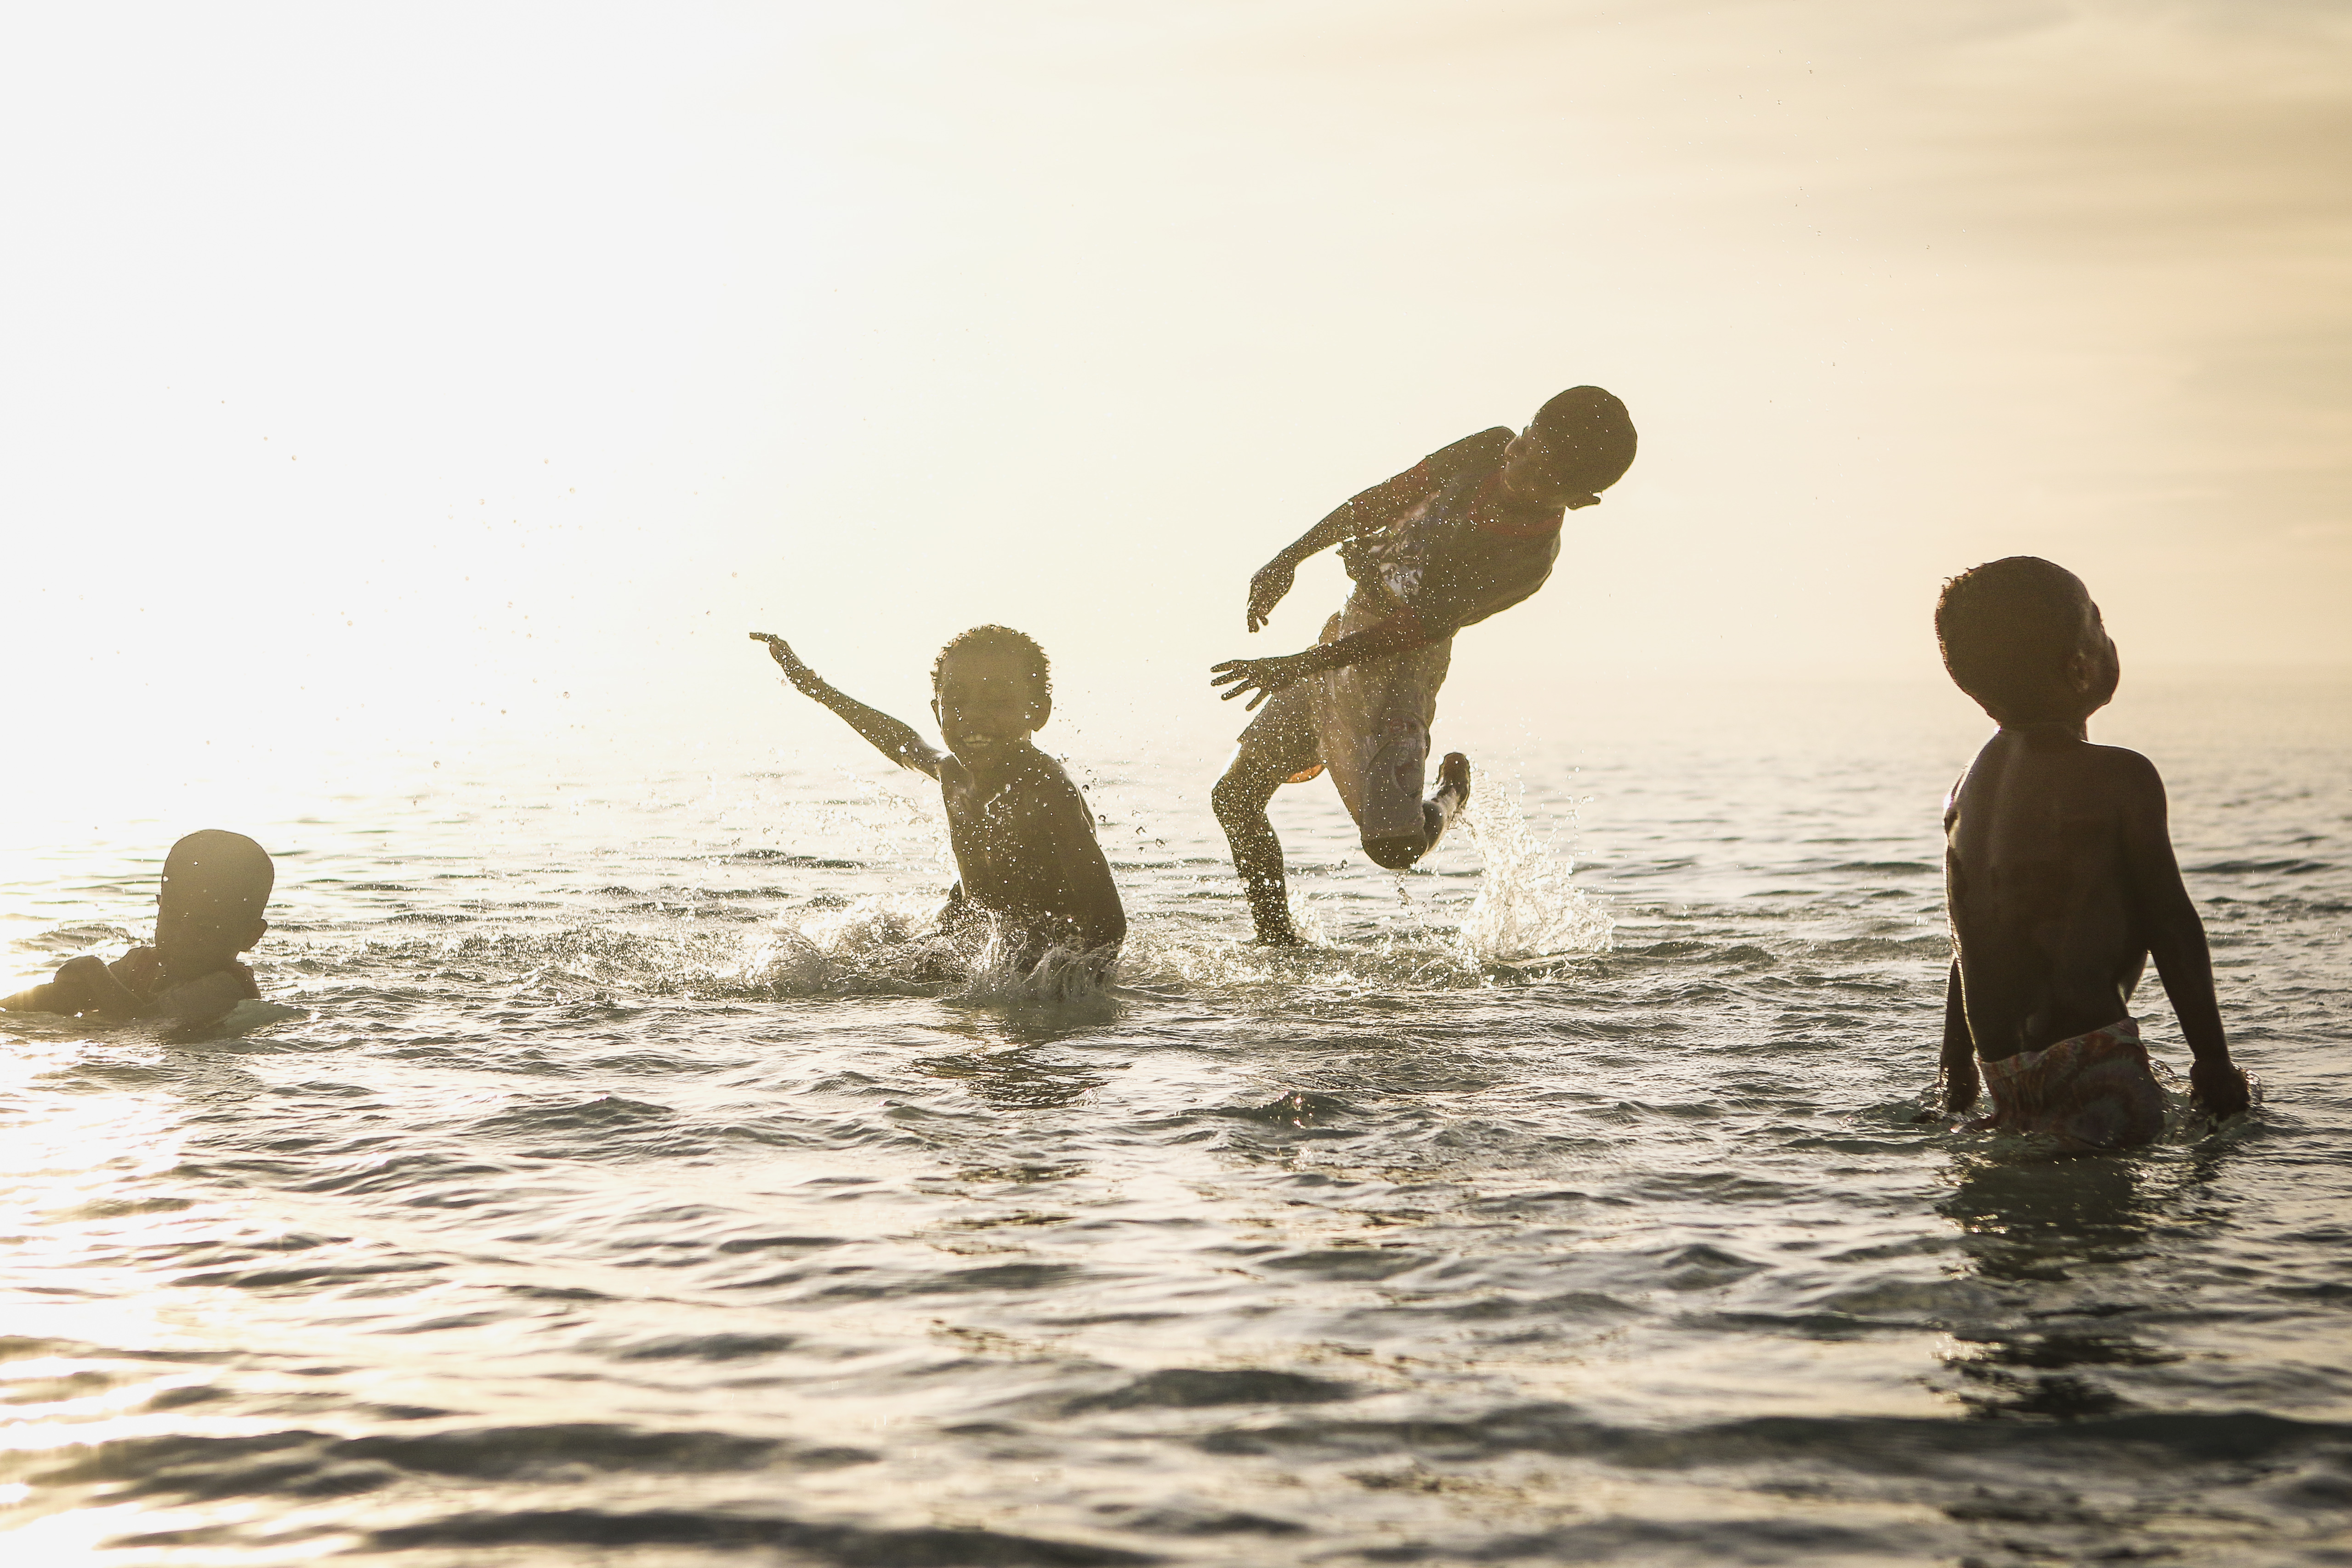
beach, sea, coast, water, sand, ocean, people, wave, playing, swimming, children, fun, happy